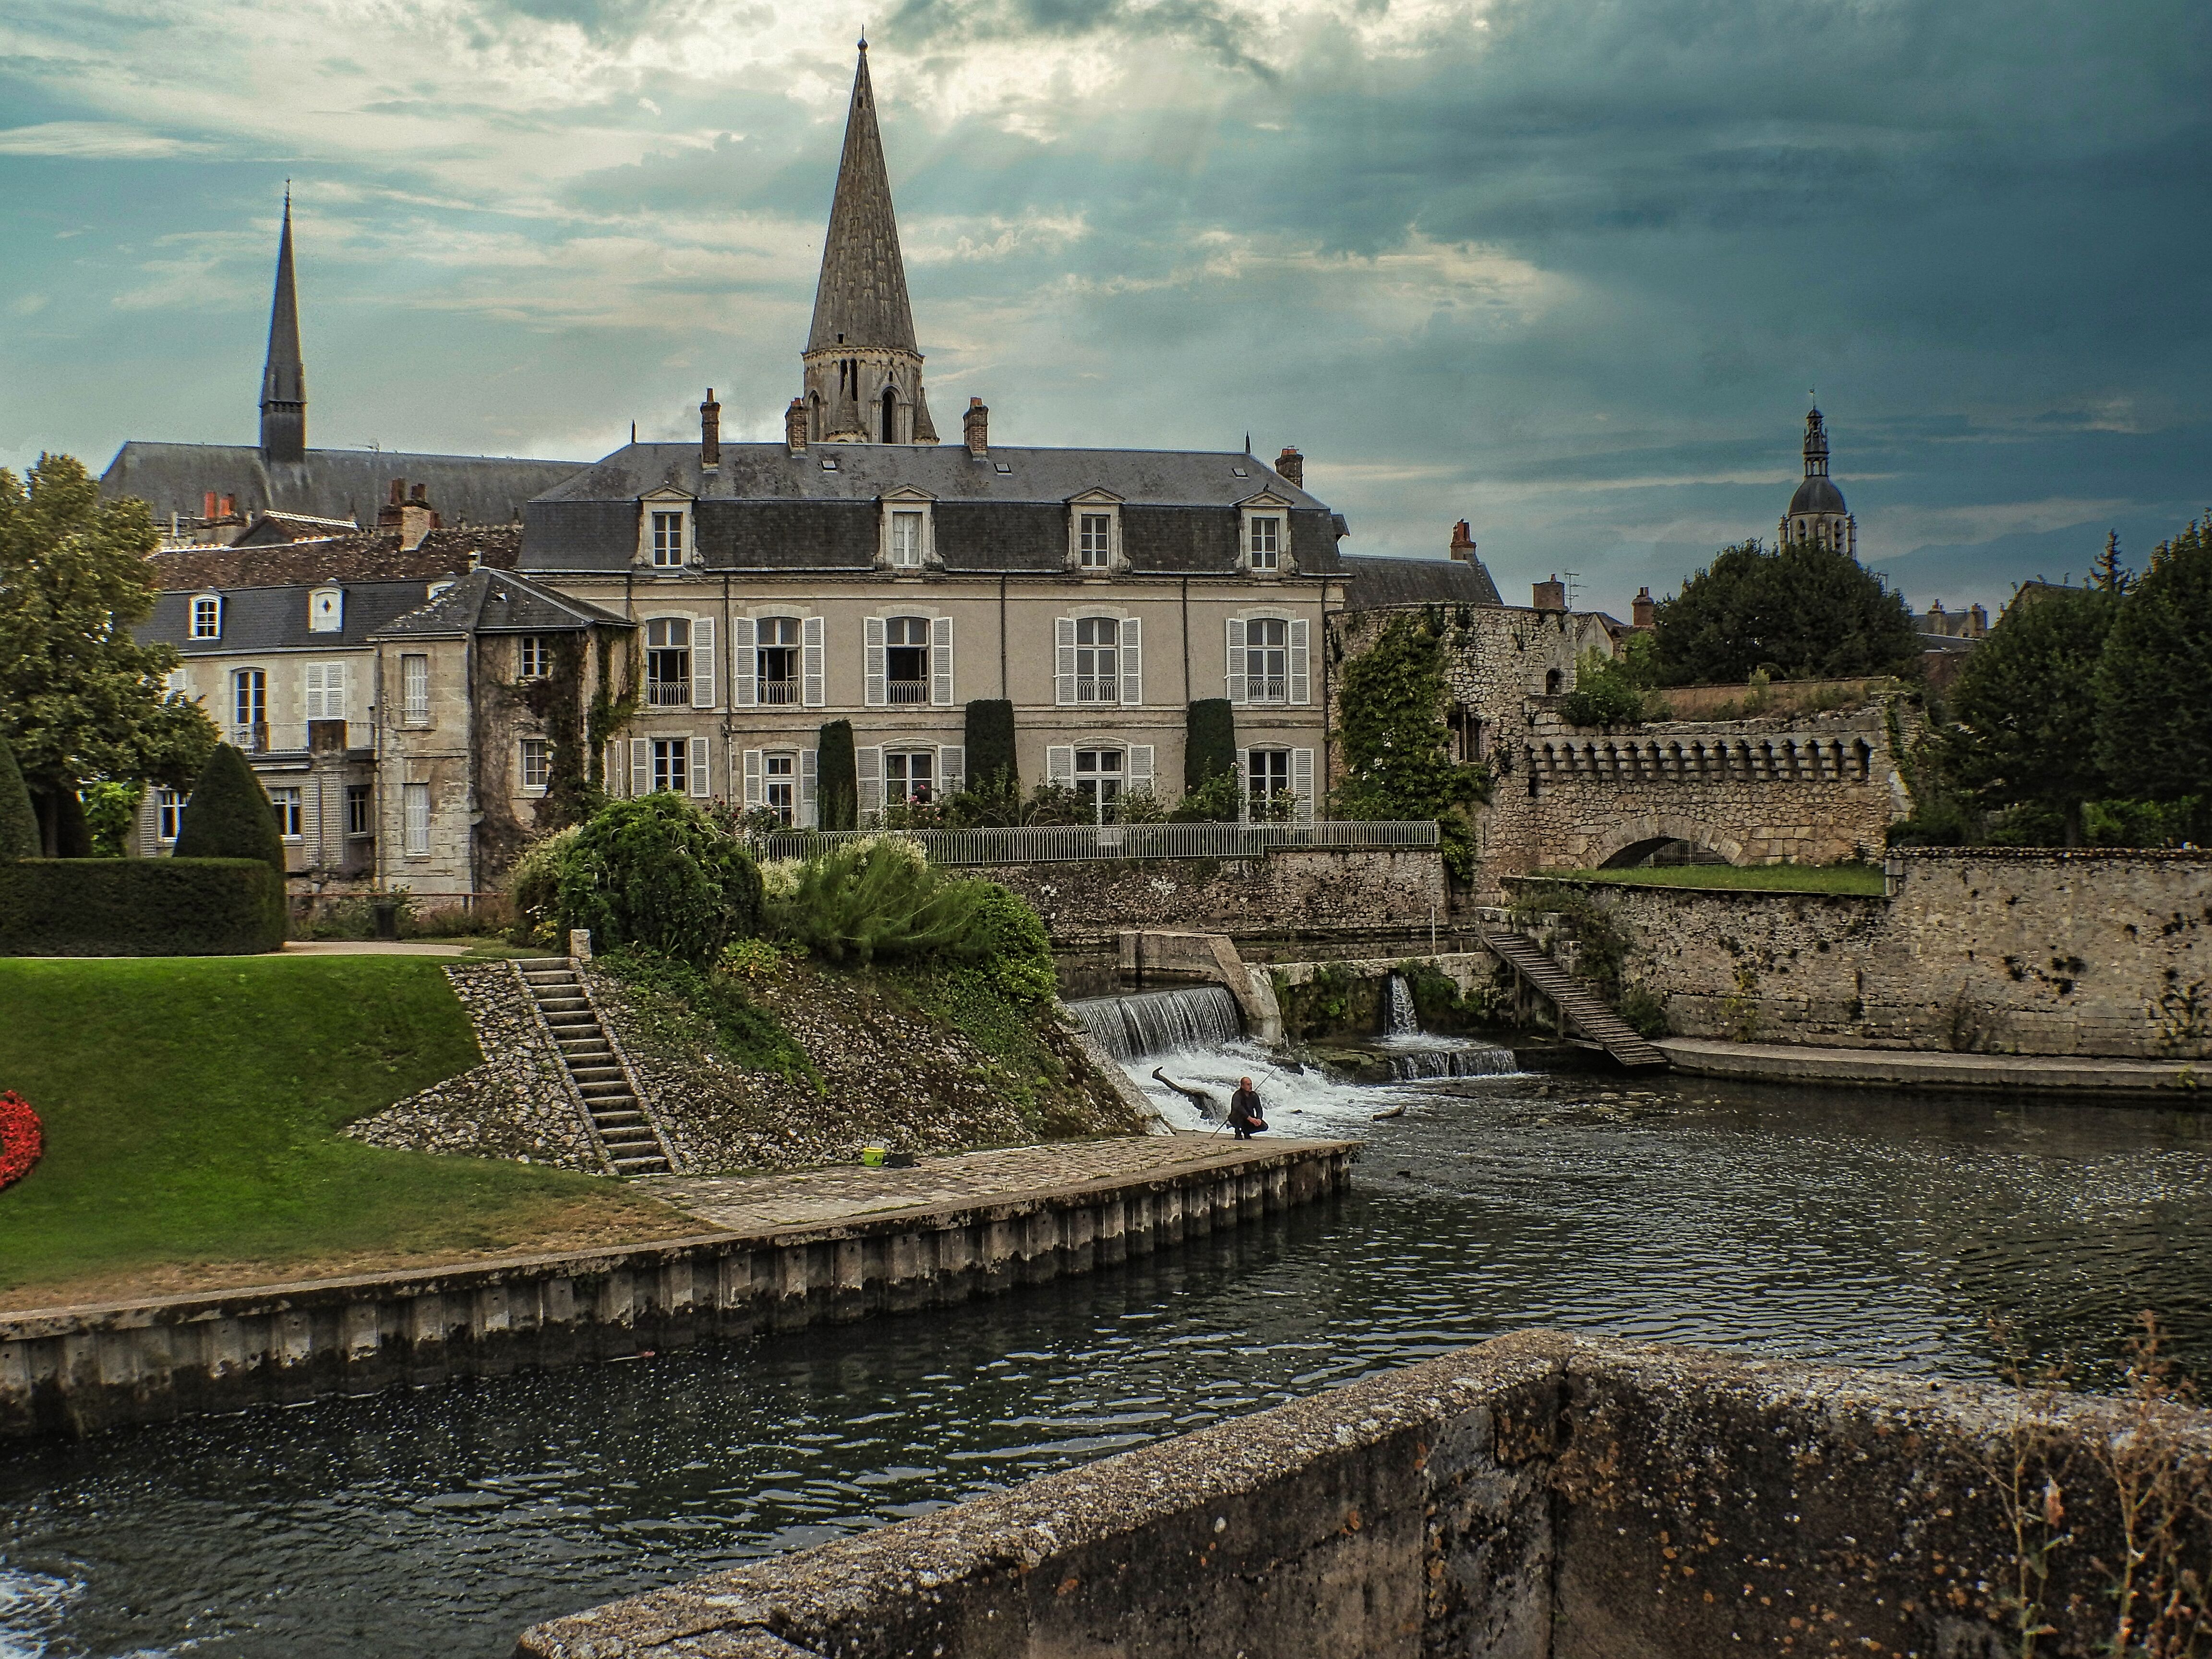
Vendome, nature, water, cloud, sky, plant, building, tree, house, watercourse, bank, city, morning, window, tower, lake, facade, castle, landscape, water castle, medieval architecture, canal, wilderness, turret, reservoir, moat, reflection, stately home, history, leisure, historic site, tourism, channel, garden, spire, water feature, tourist attraction, bridge, vacation, grass, pond, estate, manor house, mansion, cityscape, landscaping, ancient history, palace, roof